Yuyao North railway station

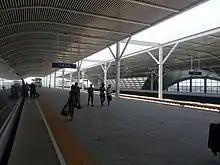
Yuyao North Station Platform

Yuyaobei (Yuyao North) railway station (simplified Chinese: 余姚北站; traditional Chinese: 餘姚北站; pinyin: Yúyáo Běizhàn) is a railway station on the Hangzhou–Ningbo high-speed railway located in Zhejiang, China. This is the major railway station in Yuyao with high-speed service - the other being Yuyao railway station.